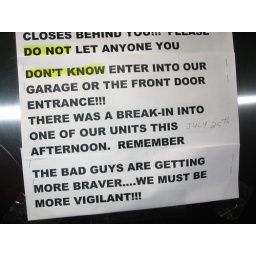
Readers are plentiful; thinkers are rare. this sign is in the elevator of my building